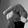
ASL letter: Q